Kingsley Enagbare

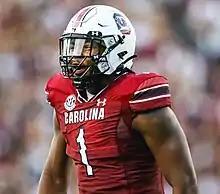
Enagbare in college at South Carolina in 2021

Kingsley Osagie "JJ" Enagbare (born January 18, 2000) is an American professional football defensive end for the Green Bay Packers of the National Football League (NFL). He played college football for the South Carolina Gamecocks.